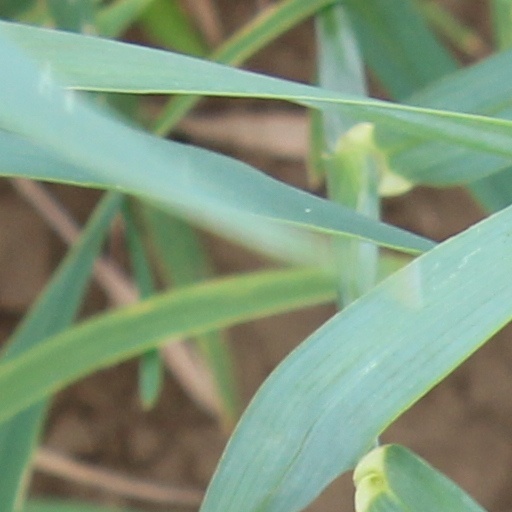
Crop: wheat